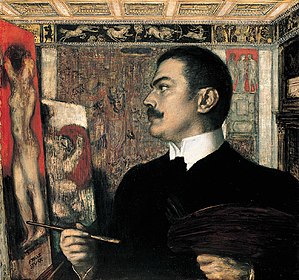
Franz von Stuck
Franz von Stuck var en tysk maler og billedhugger.